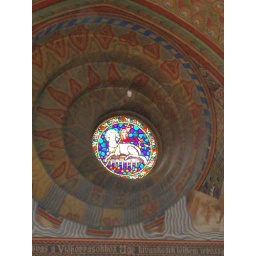
Lots of stained glass in this church. This window is inset in spirals.